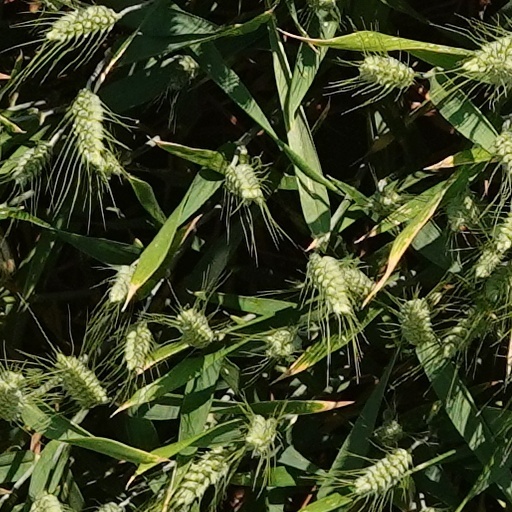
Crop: wheat